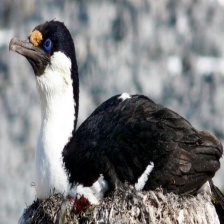
Species: IMPERIAL SHAQ
Scientific name: LEUCOCARBO ATRICEPS